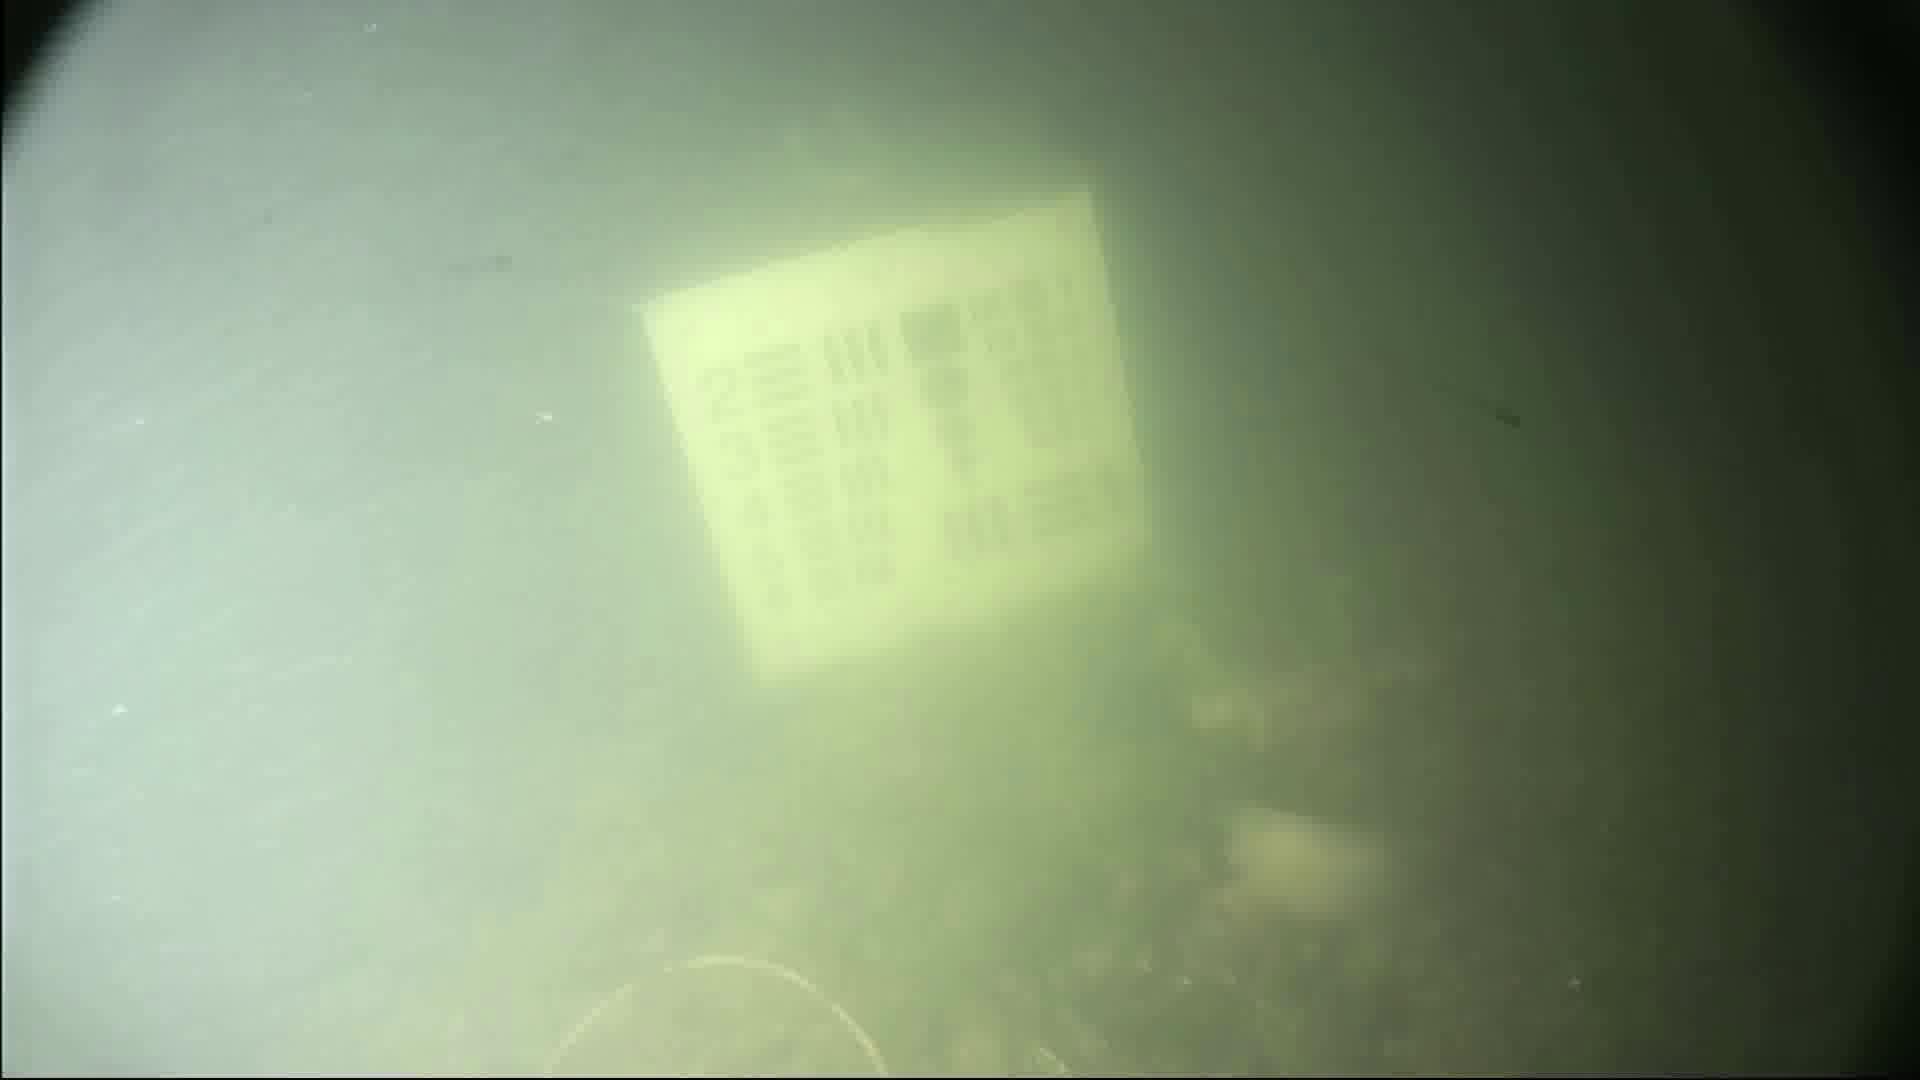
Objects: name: fish